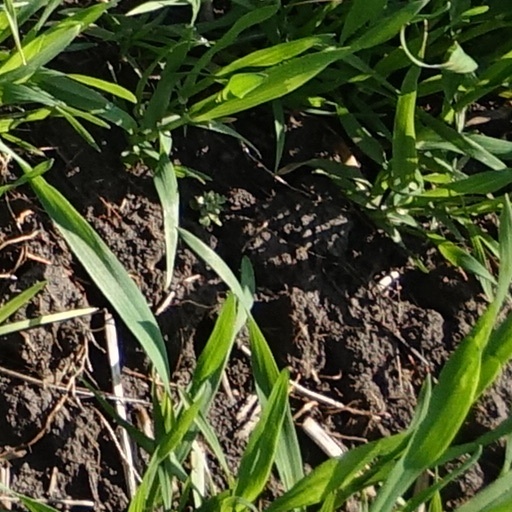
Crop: wheat